Chevrolet Corvette (C1)

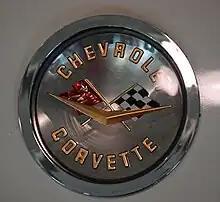
Performance-themed logo

The 1953 model year was not only the Corvette's first production year, but at 300 produced it was also the lowest-volume Corvette. The cars were essentially hand-built and techniques evolved during the production cycle so that each 1953 Corvette is slightly different. All 1953 models had red interiors, Polo white exteriors, and painted blue engines (a reference to the three colors represented on the Flag of the United States, where the Corvette was assembled) as well as black canvas soft tops. Order guides showed heaters and AM radios as optional, but all 1953 models were equipped with both. Over two hundred 1953 Corvettes are known to exist today. They had independent front suspension, but featured a rigid axle supported by longitudinal leaf springs at the rear. The cost of the first production model Corvettes in 1953 was US$3,490 ($38,795 in 2023 dollars ).